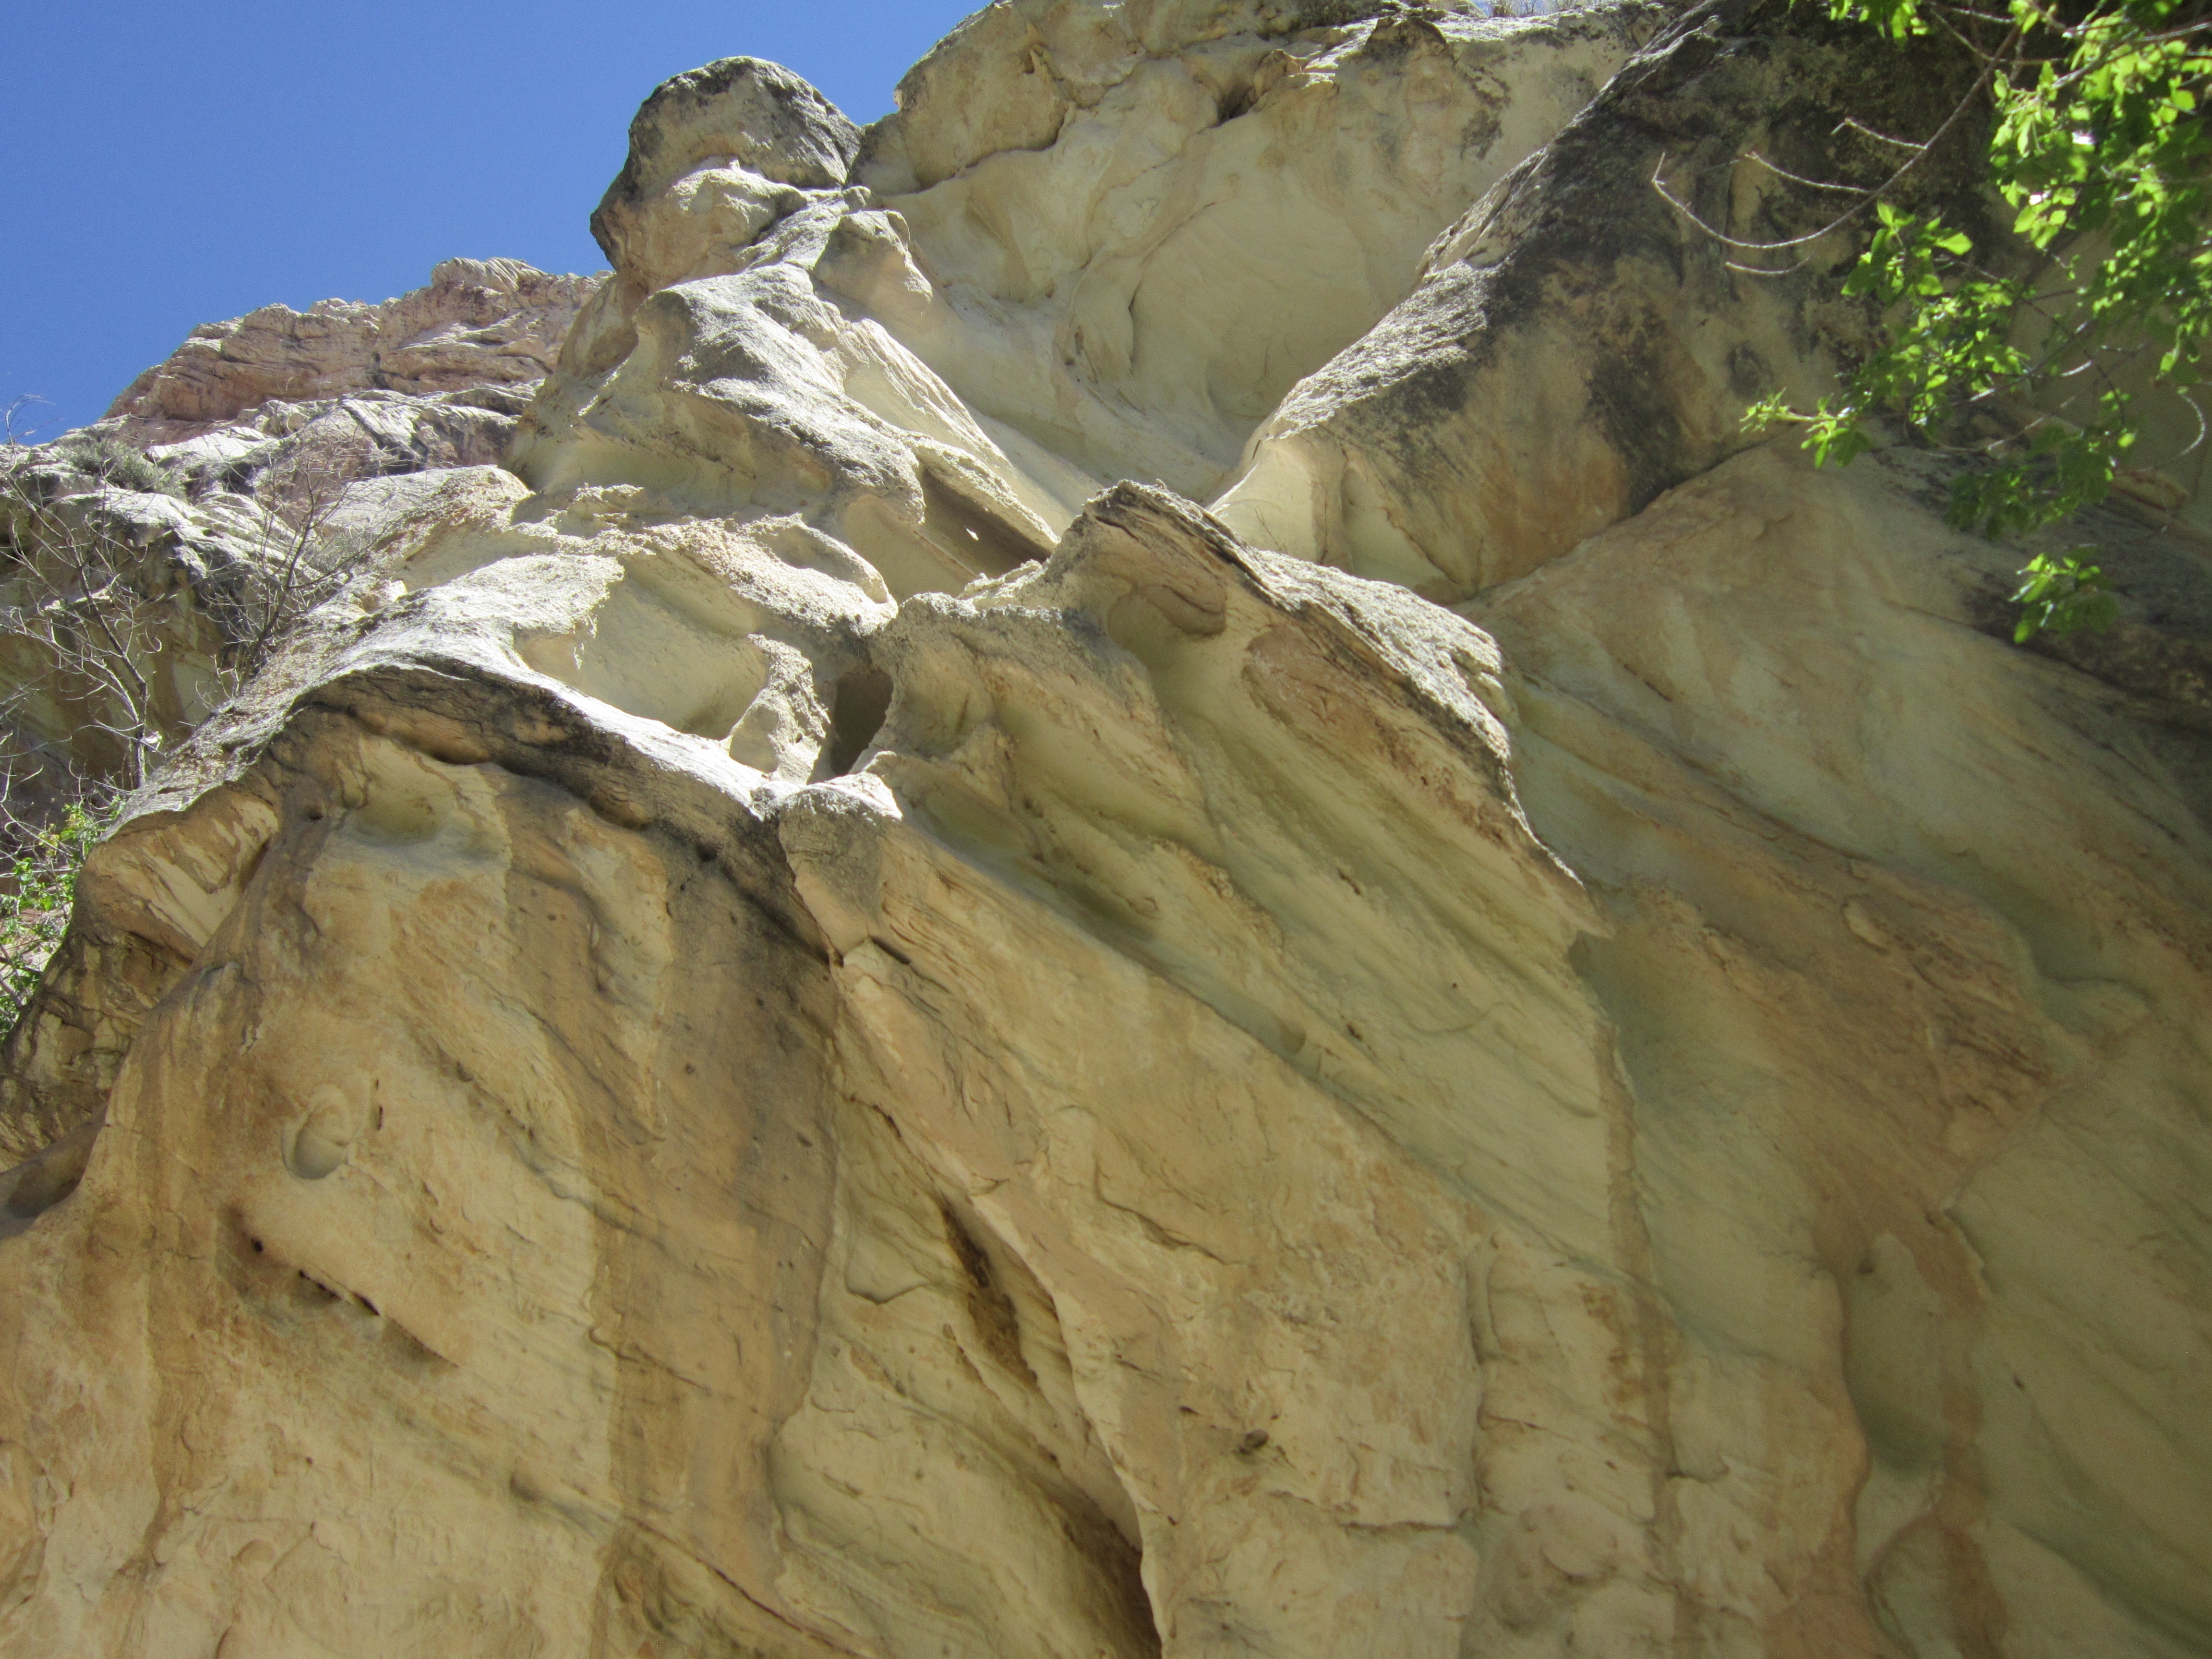
landscape, nature, rock, mountain, sky, white, desert, adventure, sandstone, valley, mountain range, stone, travel, formation, cliff, scenic, natural, scenery, usa, extreme sport, terrain, ridge, erosion, desert landscape, geology, badlands, landscapes, plateau, beautiful, geological, wadi, landform, mountainous landforms